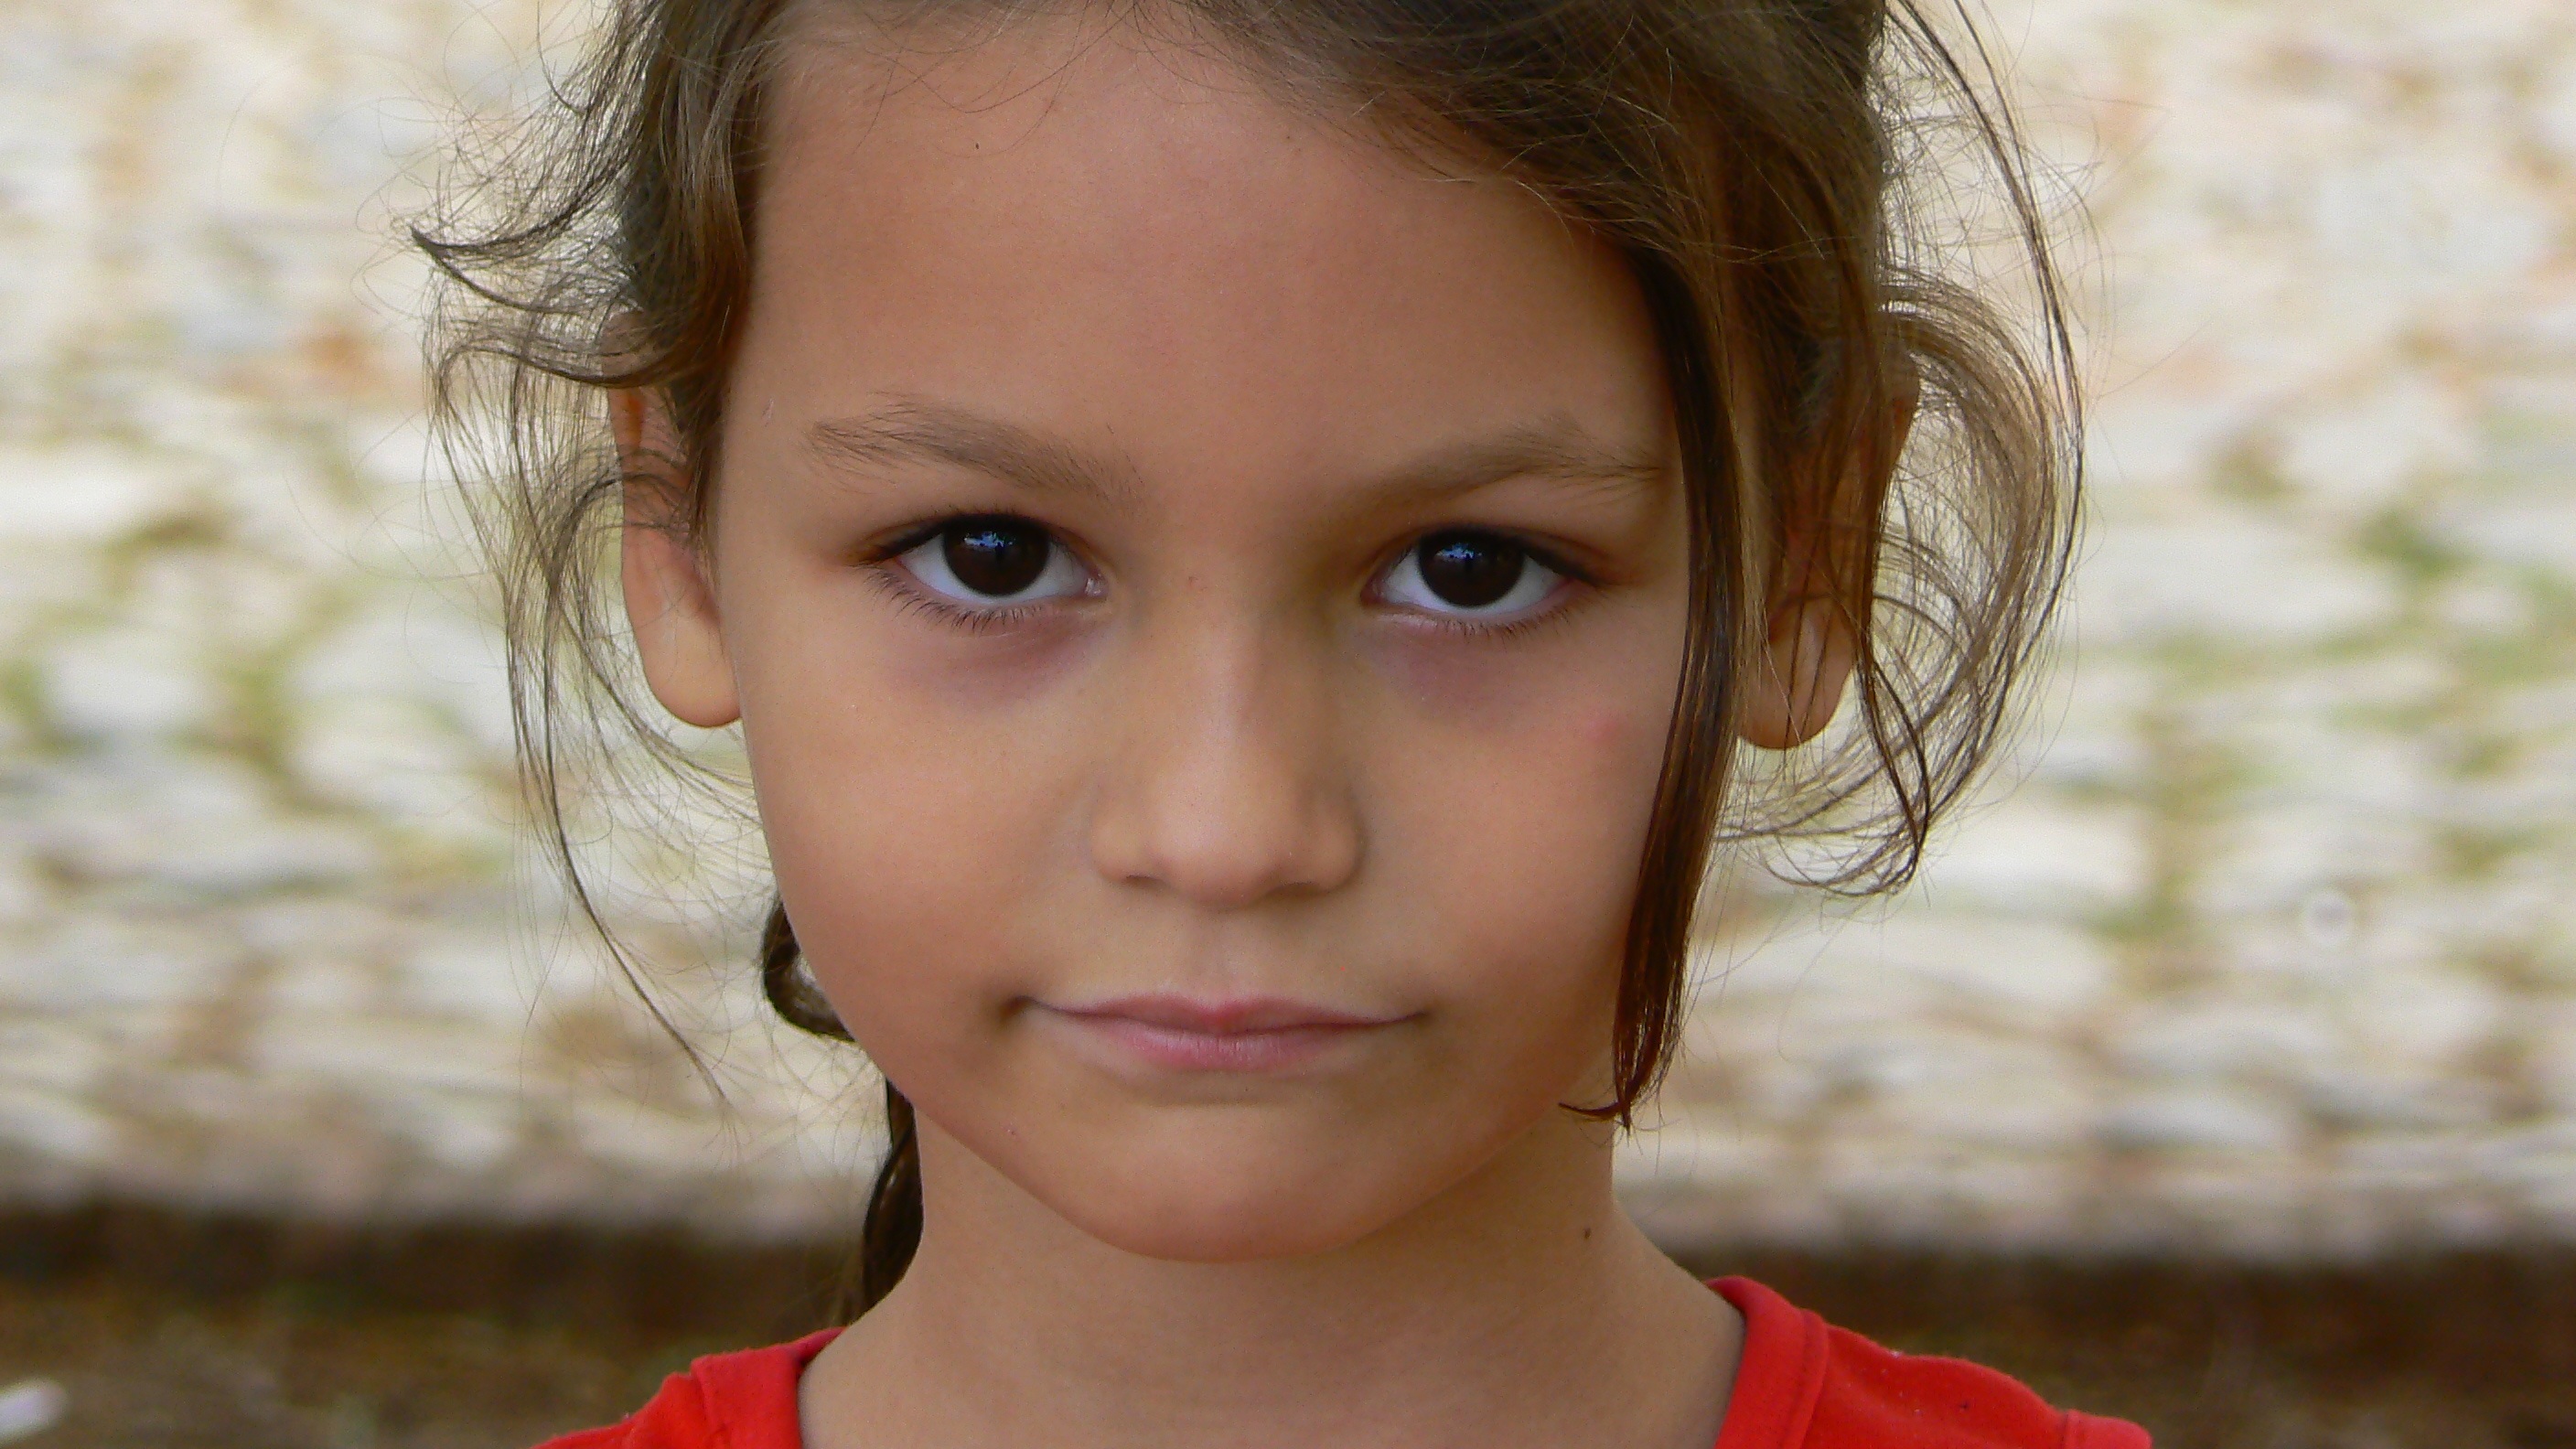
person, girl, woman, hair, photography, portrait, model, child, facial expression, hairstyle, smile, close up, human body, cuba, face, nose, cheek, toddler, eye, head, skin, beauty, organ, character, emotion, photo shoot, brown hair, portrait photography